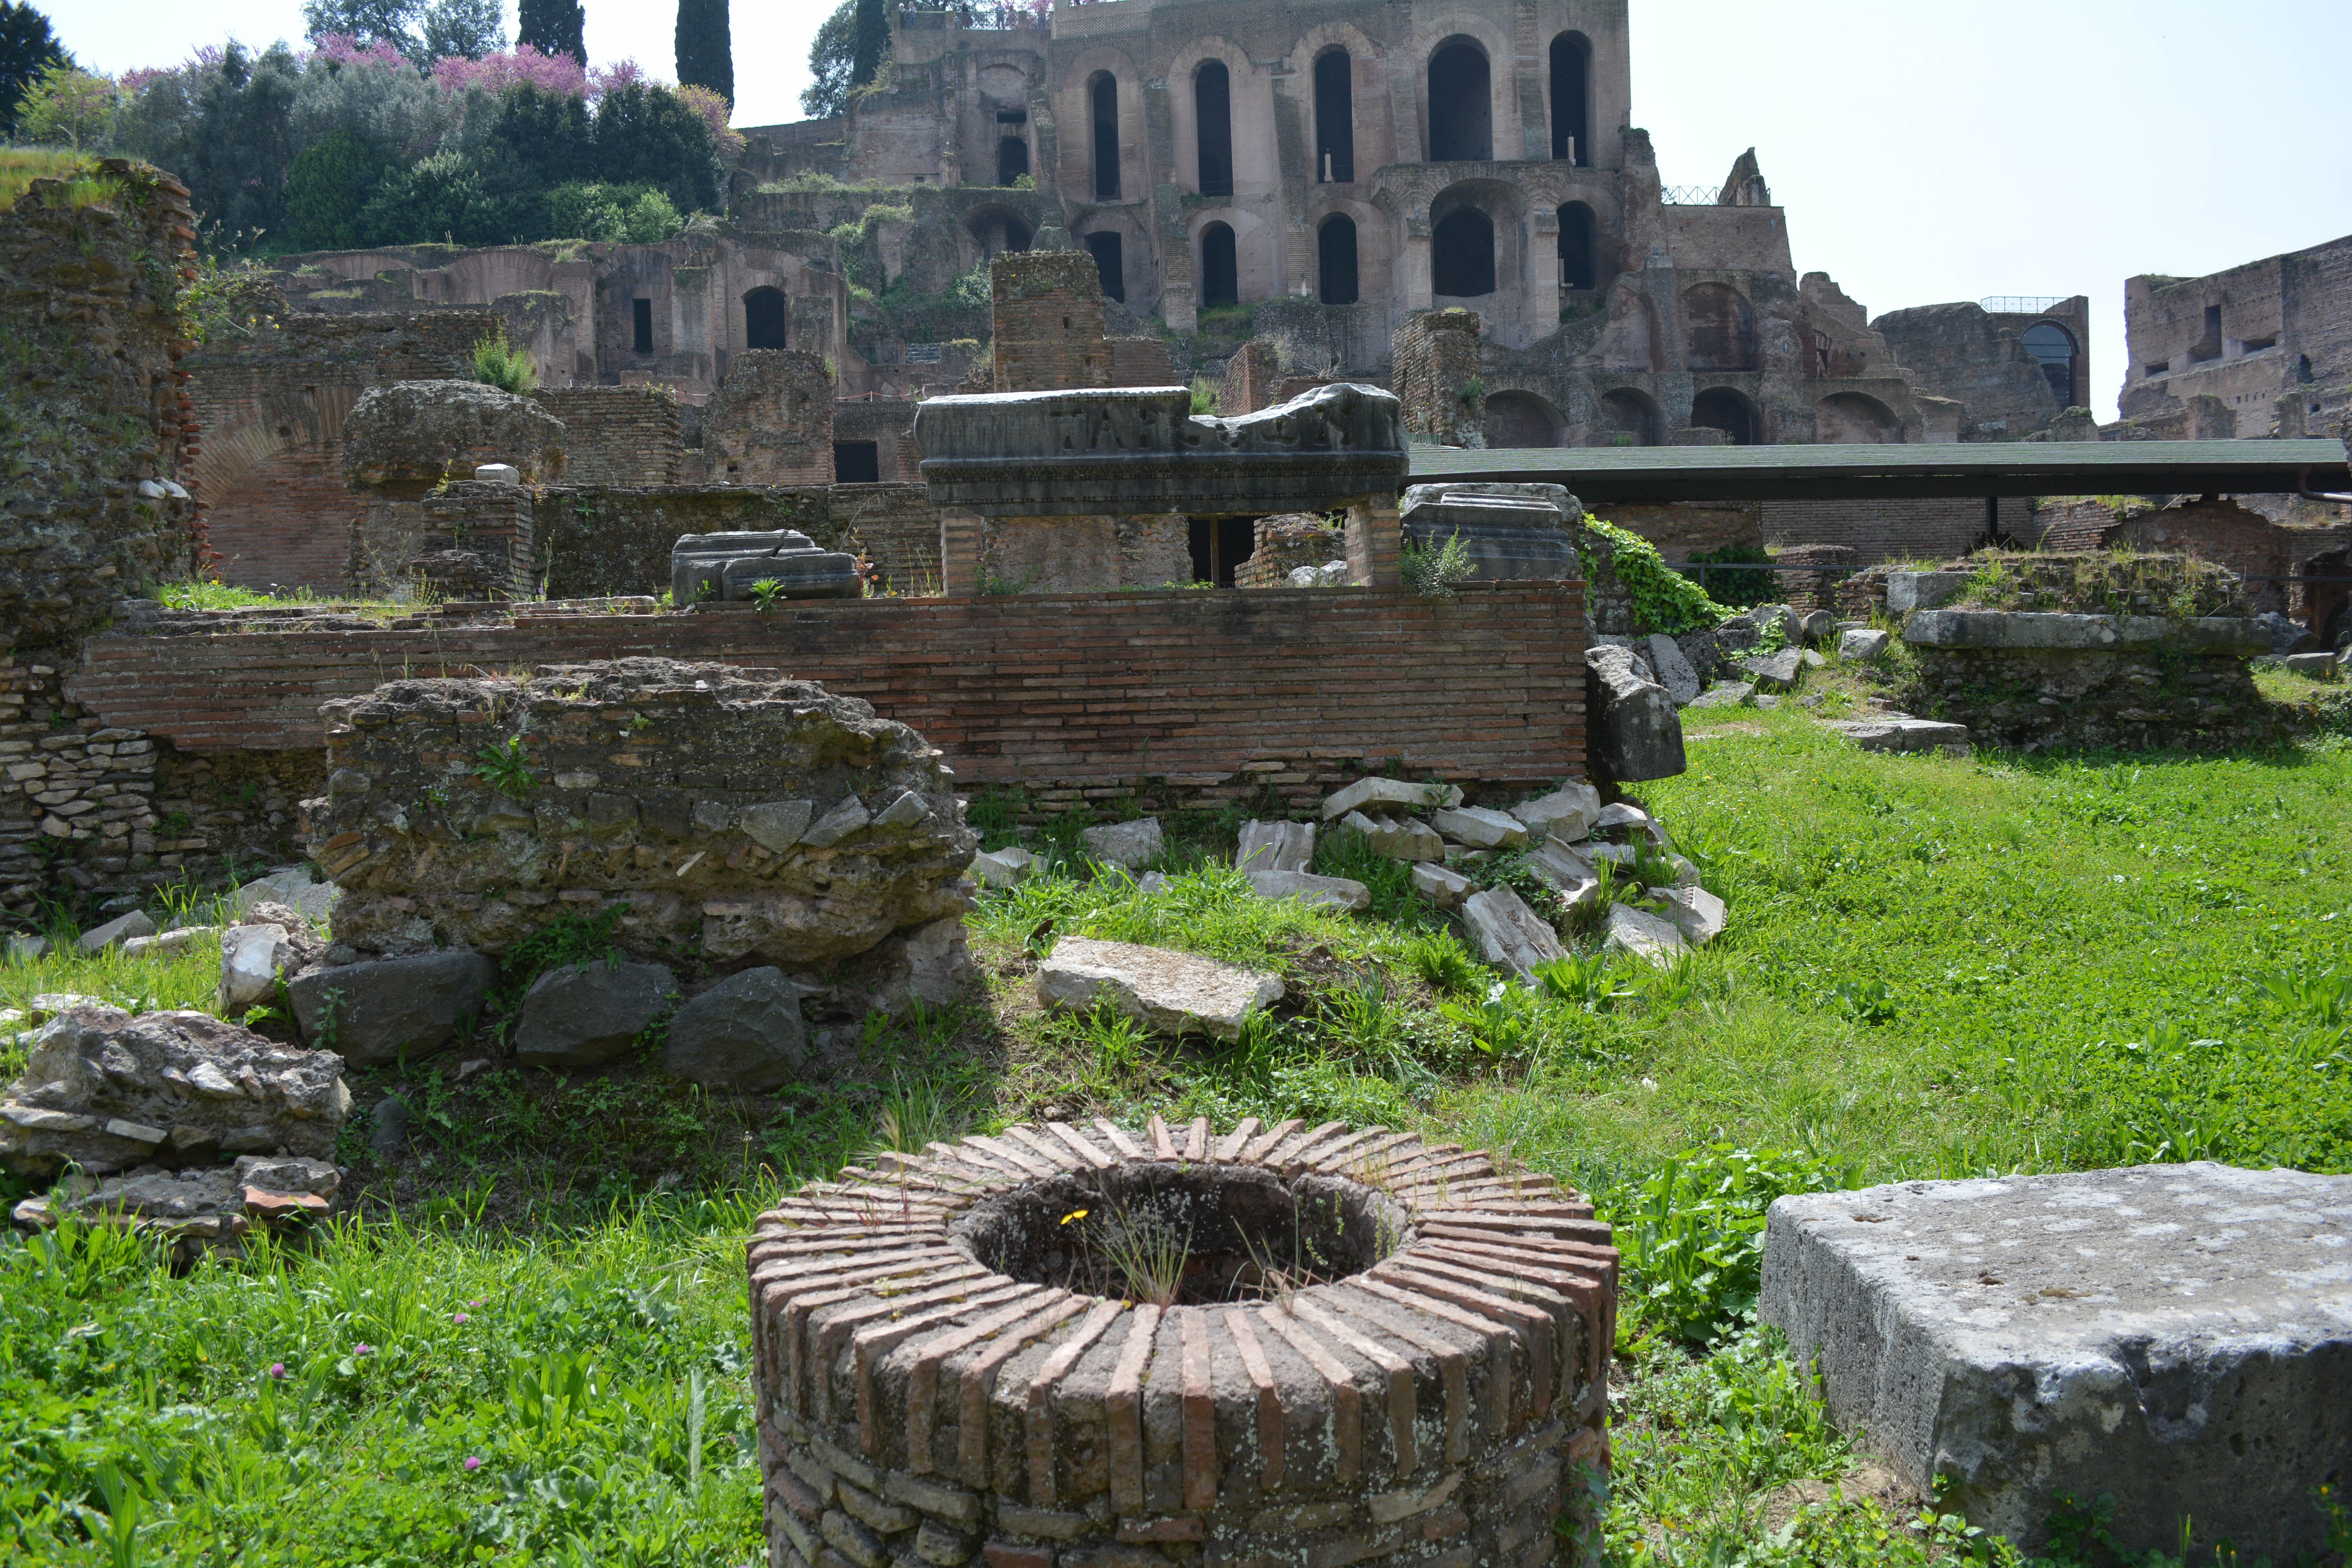
village, garden, ruins, water feature, archaeological site, ancient history